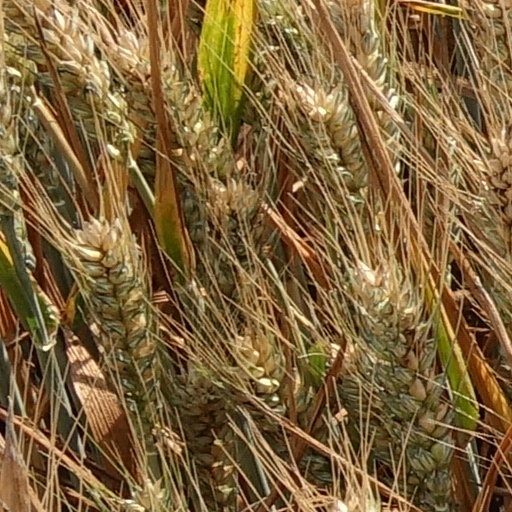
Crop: wheat